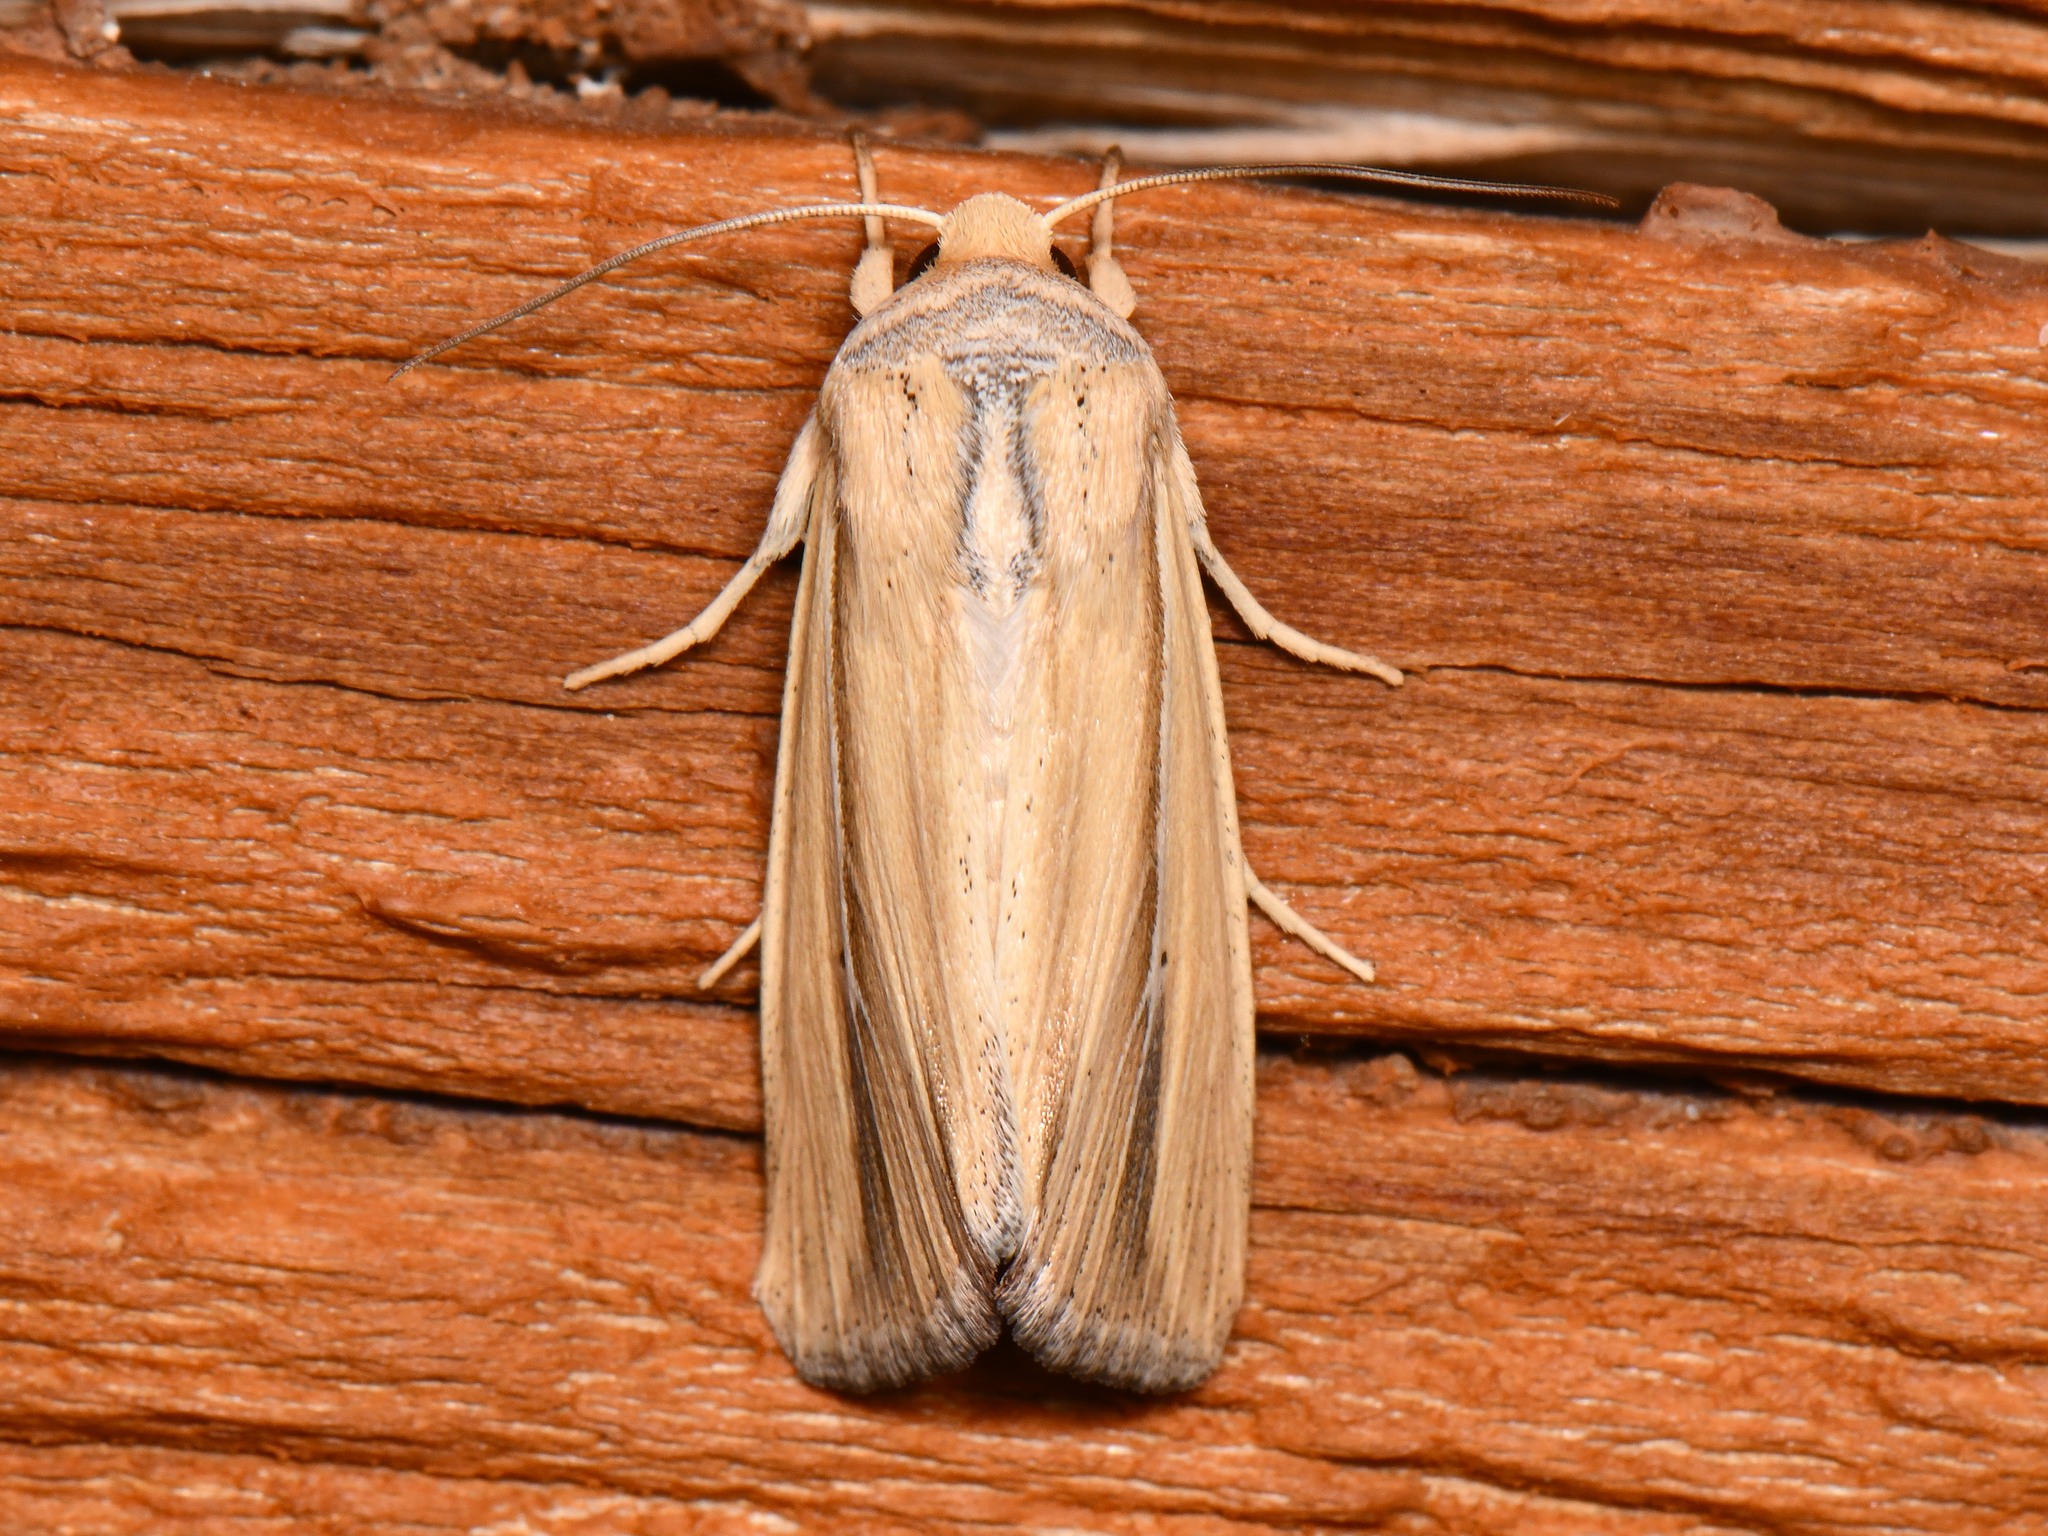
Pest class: wheathead_armyworm_Dargida_diffusa